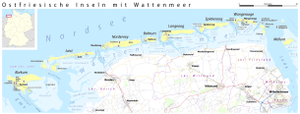
Les îles de la Frise-Orientale sont un archipel côtier allemand de la mer du Nord qui fait partie du chapelet des îles de la Frise. L'archipel est situé devant la côte de la Basse-Saxe entre les embouchures de l'Ems et de la Weser, l'espace marin entre le continent et les îles constitue la mer des Wadden.